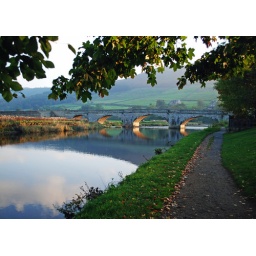
burnsall, bridge over the river wharfe